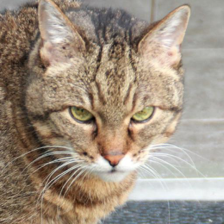
Label: animals